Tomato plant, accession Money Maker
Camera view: tilt-top (135 deg); turntable rotation: 150 degrees
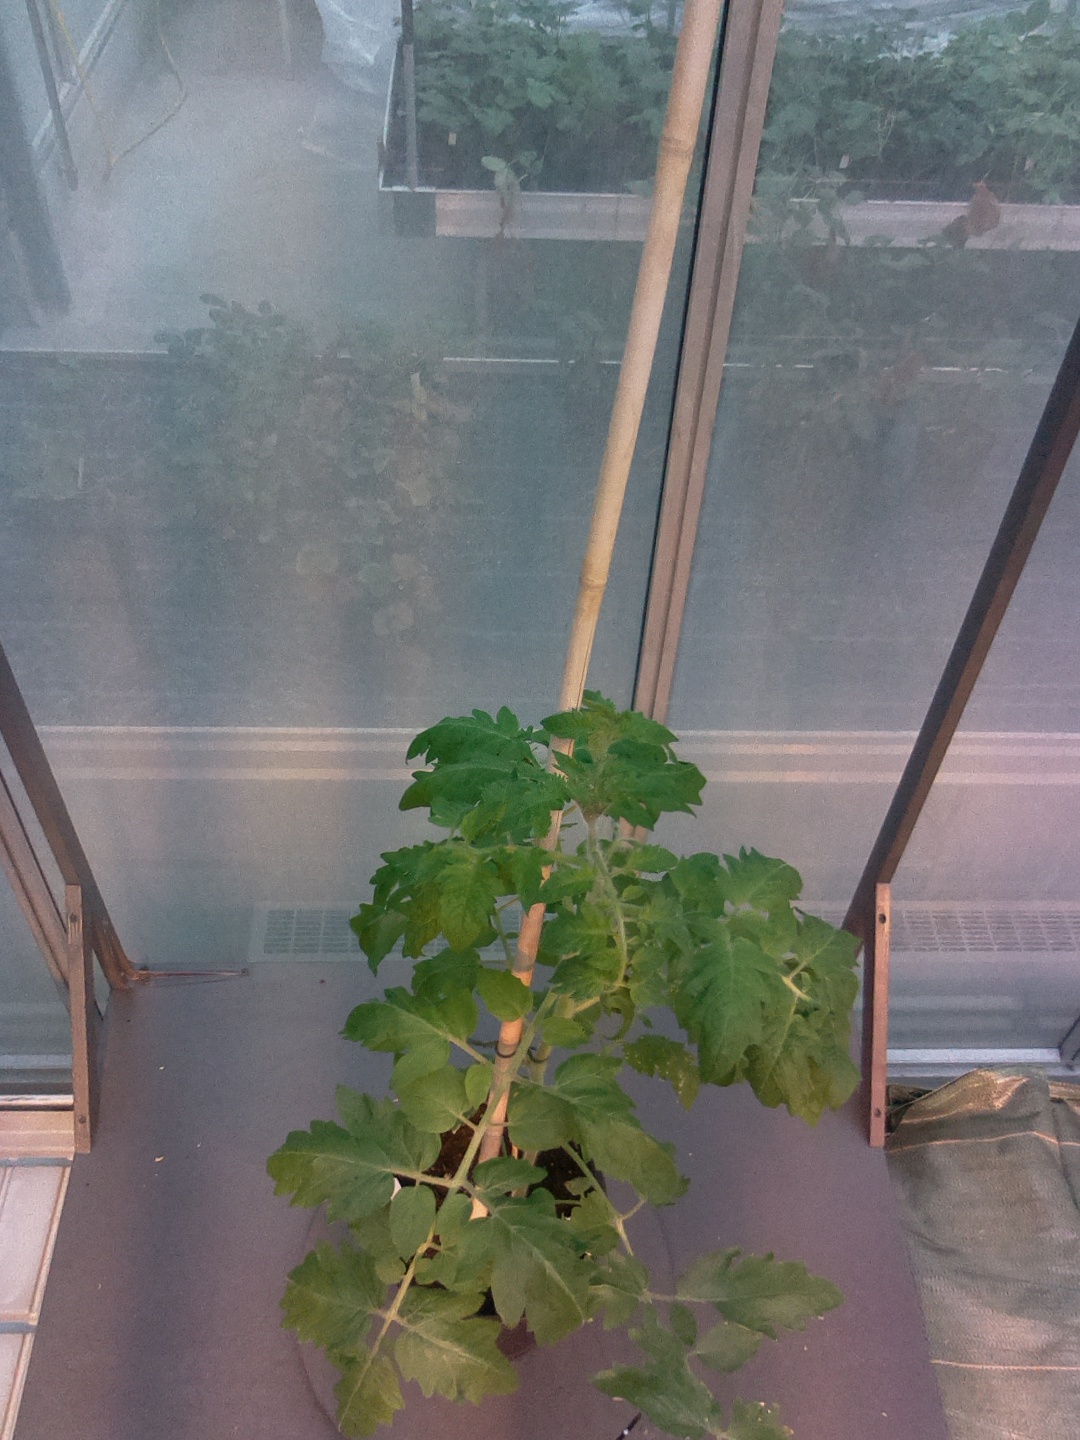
BBCH growth stage 52: 2 inflorescences visible